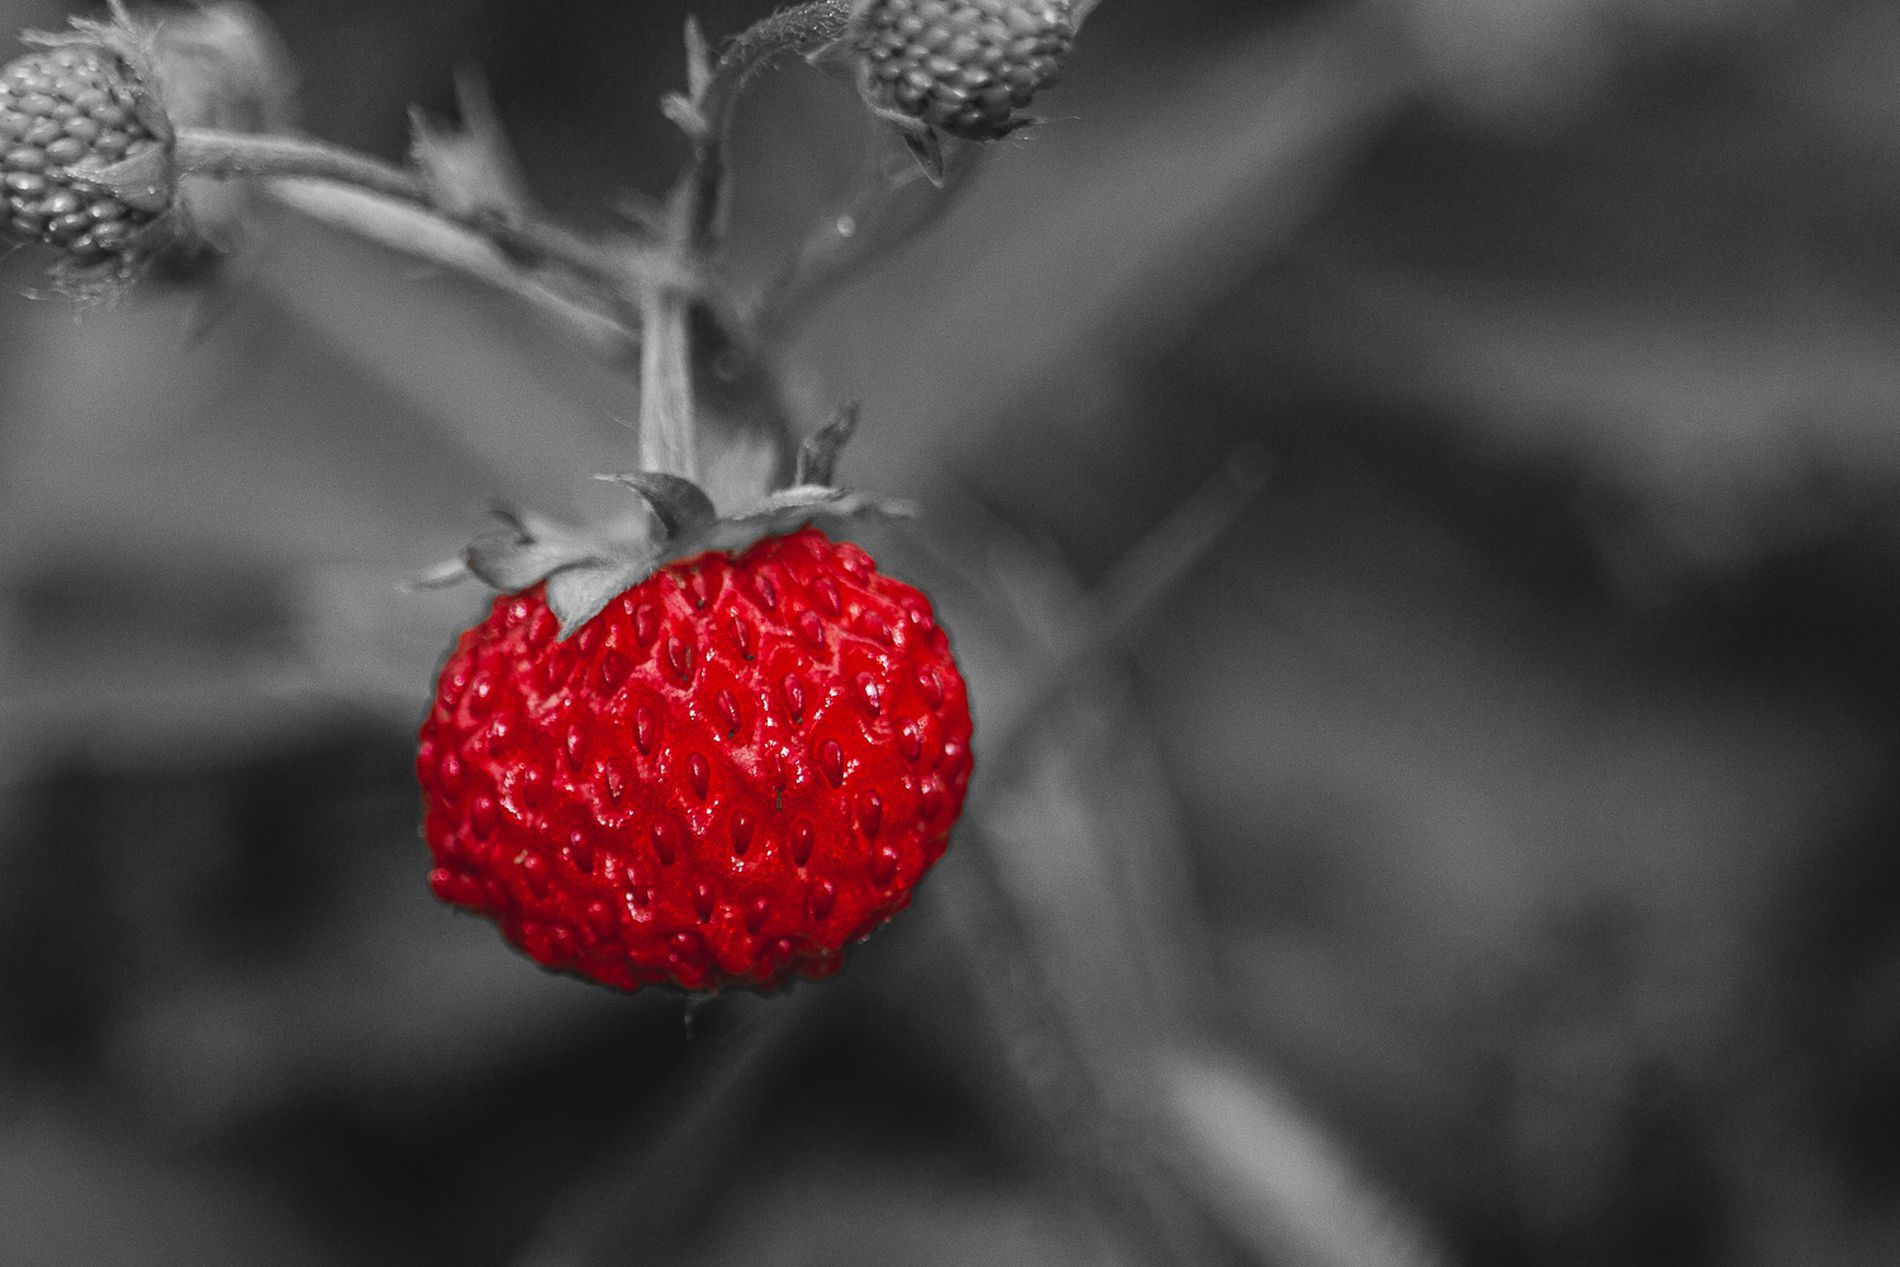
Planted strawberries
This image captures strawberries in their leaves. The strawberries are not ripe yet. The background is blurred dark gray. The photographer focused on the strawberry in the center and its details showing the beauty of nature.
This photograph was taken as a close-up shot showing red strawberries not ripe yet. The photographer focused on the center and blurred the rest. The lighting seemed to be soft and natural. The mood is simple and dramatic as the background is blurry gray.
The atmosphere is a sense of beautiful nature, the color palette is contrasting between red and dark gray, and the style is artistic and minimal.
Labels: Berry, Food, Fruit, Plant, Produce, Strawberry, Raspberry, Animal, Bird, Pineapple, strawberries, leaves
Camera: Canon Canon EOS 700D
Lens: EF-S55-250mm f/4-5.6 IS STM, Canon EF-S 55-250mm f/4-5.6 IS STM
Aperture: F5.6
Exposure: 1/200 sec
ISO: 400
Focal length: 180.0 mm